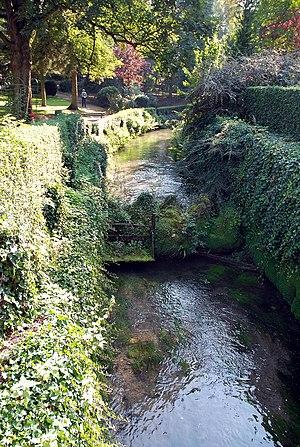
La liste de parcs et jardins de Picardie recense l'ensemble des jardins publics, parcs publics et espaces verts situés en Picardie, appartenant à des collectivités territoriales, à des institutions ou des établissements publics ou à des personnes privées qui ouvrent leurs propriétés à la visite.
Le Jardin public d'Albert est situé dans le centre ville au pied des vestiges des anciens remparts.
Cet article recense les monuments historiques de la Somme, en France.